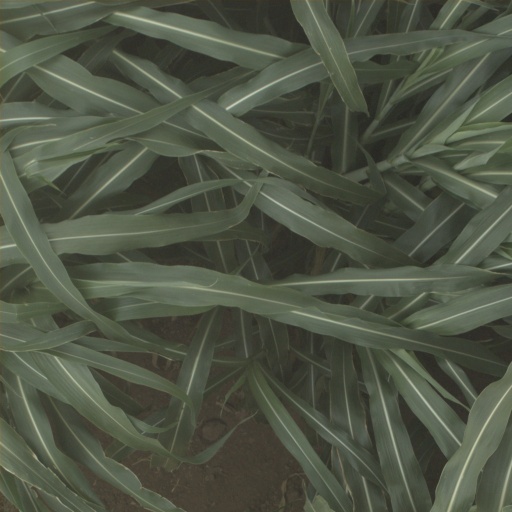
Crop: sorghum